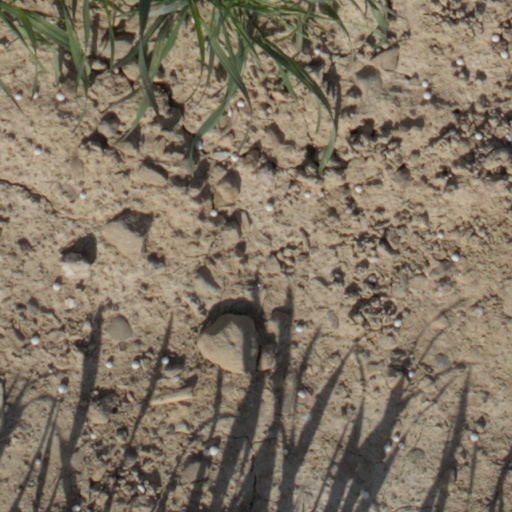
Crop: wheat